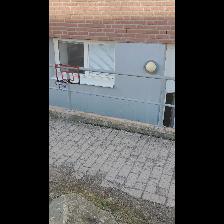
Label: NonHuman